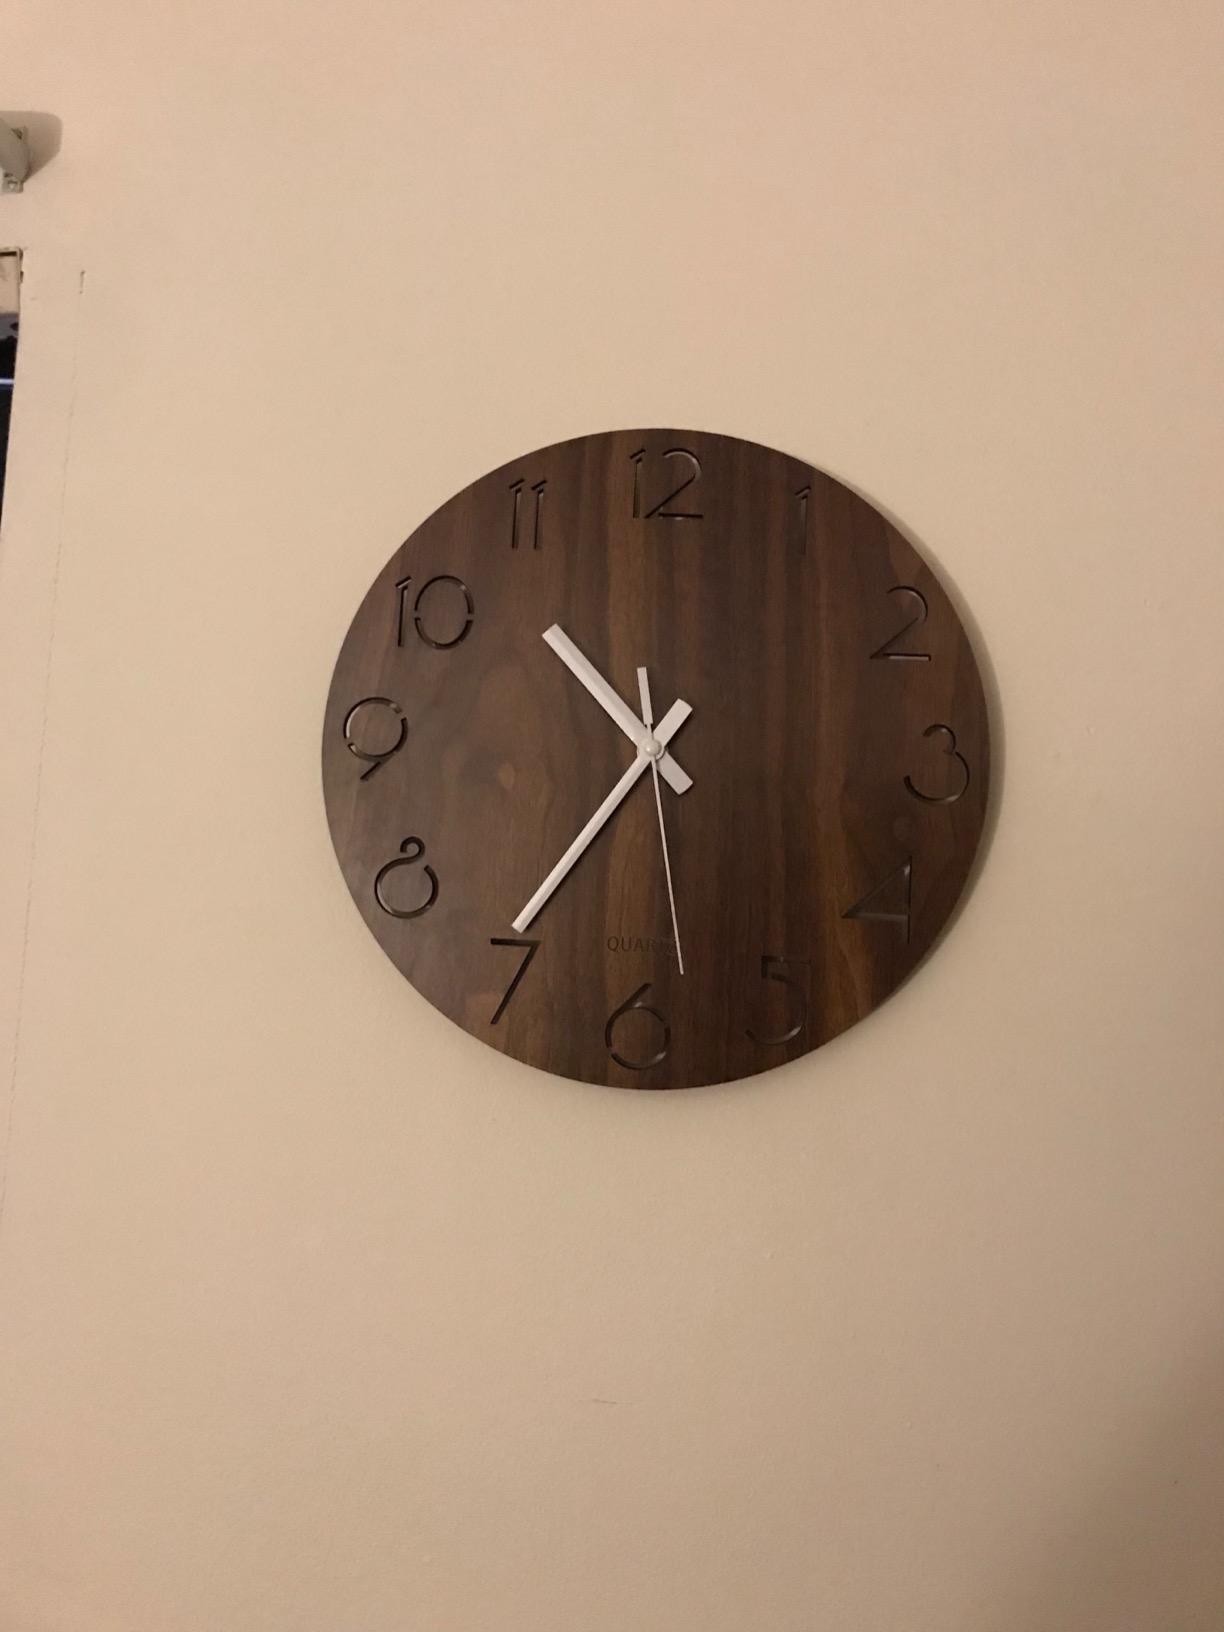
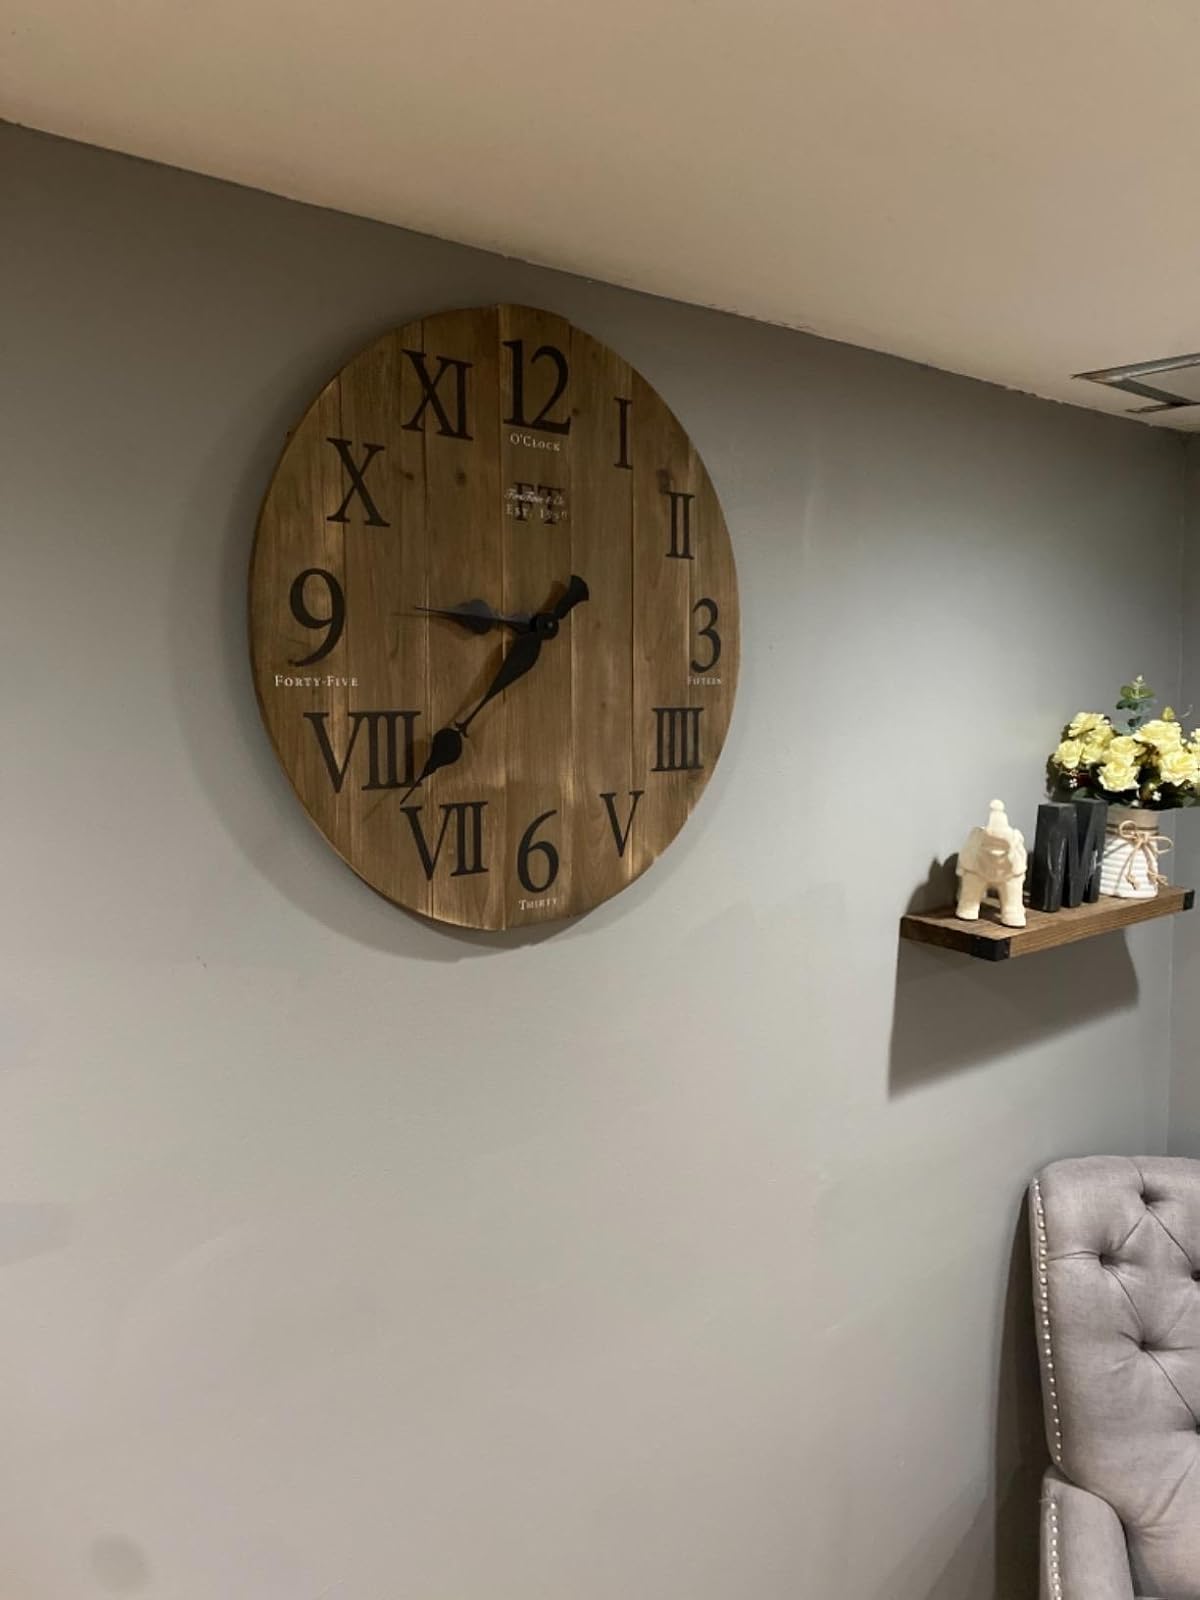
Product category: clock
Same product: no